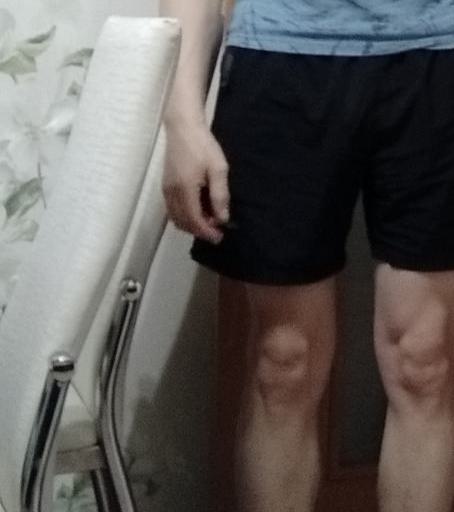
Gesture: no_gesture